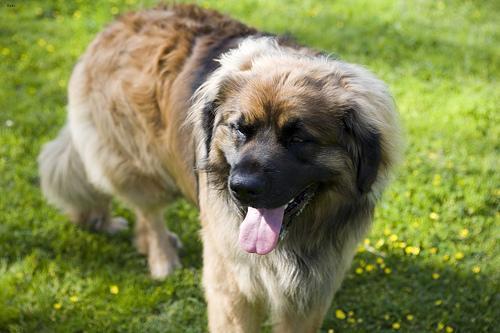
leonberger